Man-Eaters of Kumaon

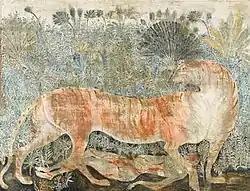
"Man-Eater of Kumaon", 2005 painting by Merab Abramishvili.

By May 1946 over half a million copies of "Man-Eaters of Kumaon" were in print. The book had been translated into four Western languages (including Spanish, Czech and Finnish) as well as six Indian languages. By 1980 the book went on to sell over four million copies worldwide.